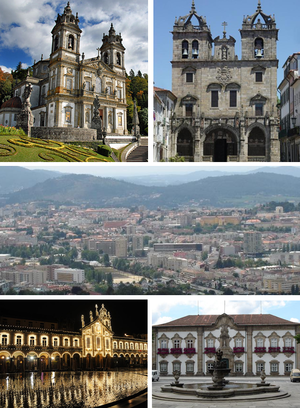
Braga est une cité et municipalité du Portugal, située dans le district de Braga, la subrégion Cávado et la région Nord. Braga est la capitale de la province historique du Minho, et celle de la grande zone métropolitaine qui compte environ 814 000 habitants. La municipalité compte 181 494 habitants.